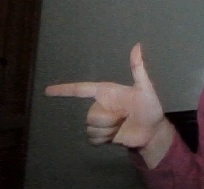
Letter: yaa